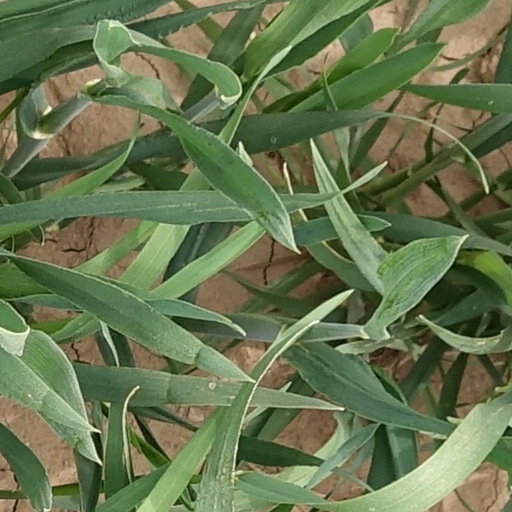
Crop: wheat